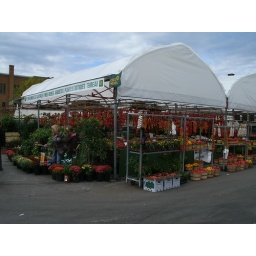
GE DIGITAL CAMERAScenes from the Marche' Jean-Talon in Montreal and the bakery and fish market there